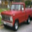
Label: pickup_truck